Cologne Cathedral quarter

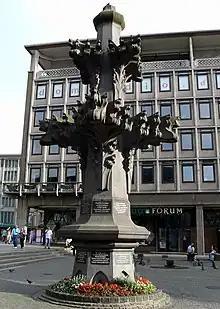
Replica of the Cathedral's finials

In medieval Cologne, buildings stood in the immediate vicinity of the cathedral. Contemporary illustrations show that the cathedral was surrounded by the houses of the bishop and the cathedral chapters. Secular buildings included the archbishop's prison "Hacht" from 1165, and the cathedral provostry built in 1363. Later buildings included the Binger houses built in 1596 for the publisher Arnold Kirchhoff by Johann von Winter in the immediate vicinity of the cathedral, attested as early as 1382 as an archbishop's fief of the . The by Arnold Mercator shows that buildings immediately surrounding the cathedral in all directions.